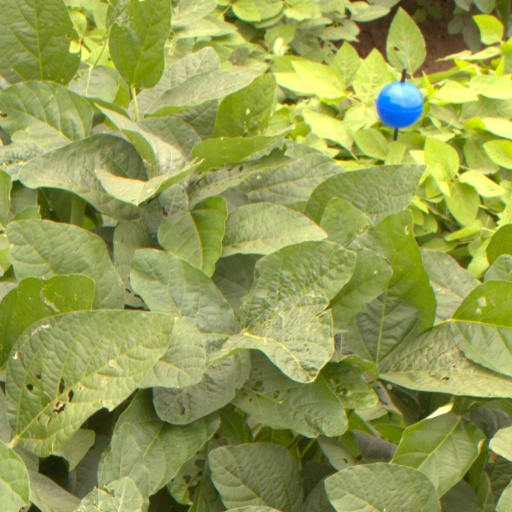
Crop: soybean